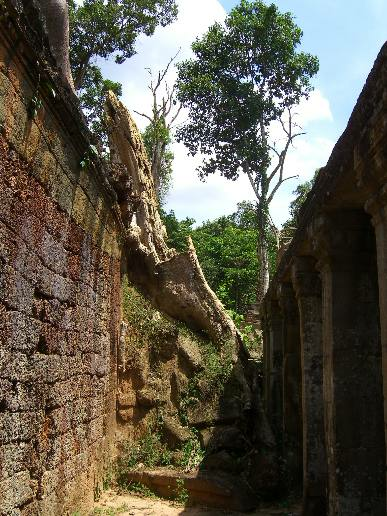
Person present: No